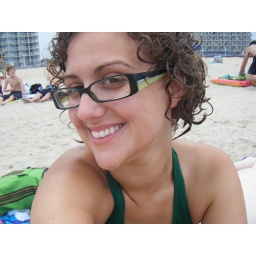
I dipped in the ocean and then fell asleep on the beach until a thunderstorm forced us off the sand.